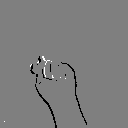
ASL letter: t